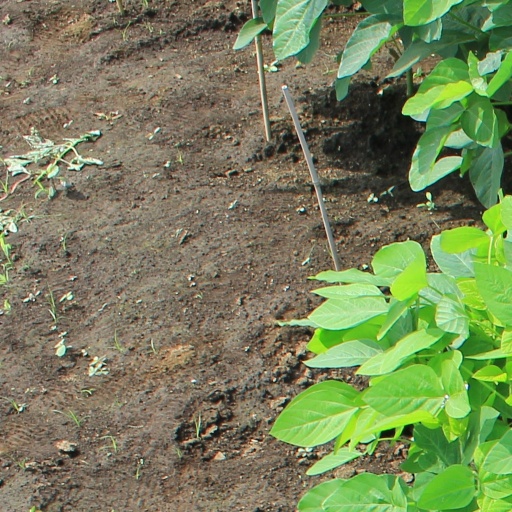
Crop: soybean